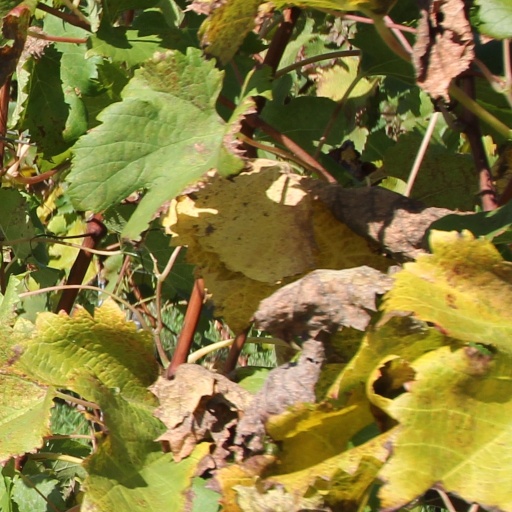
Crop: grape